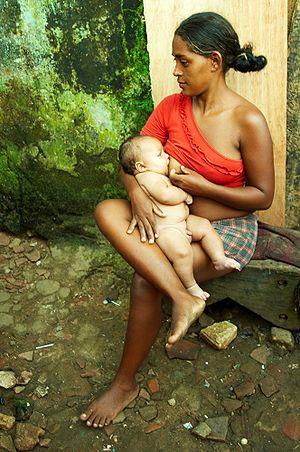
Le fait d'être seins nus est une forme de nudité partielle de la femme dans laquelle les seins ne sont dissimulés par aucun vêtement ni sous-vêtement. Ils sont donc entièrement visibles, y compris les mamelons.